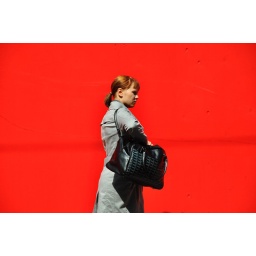
Woman against a red wall